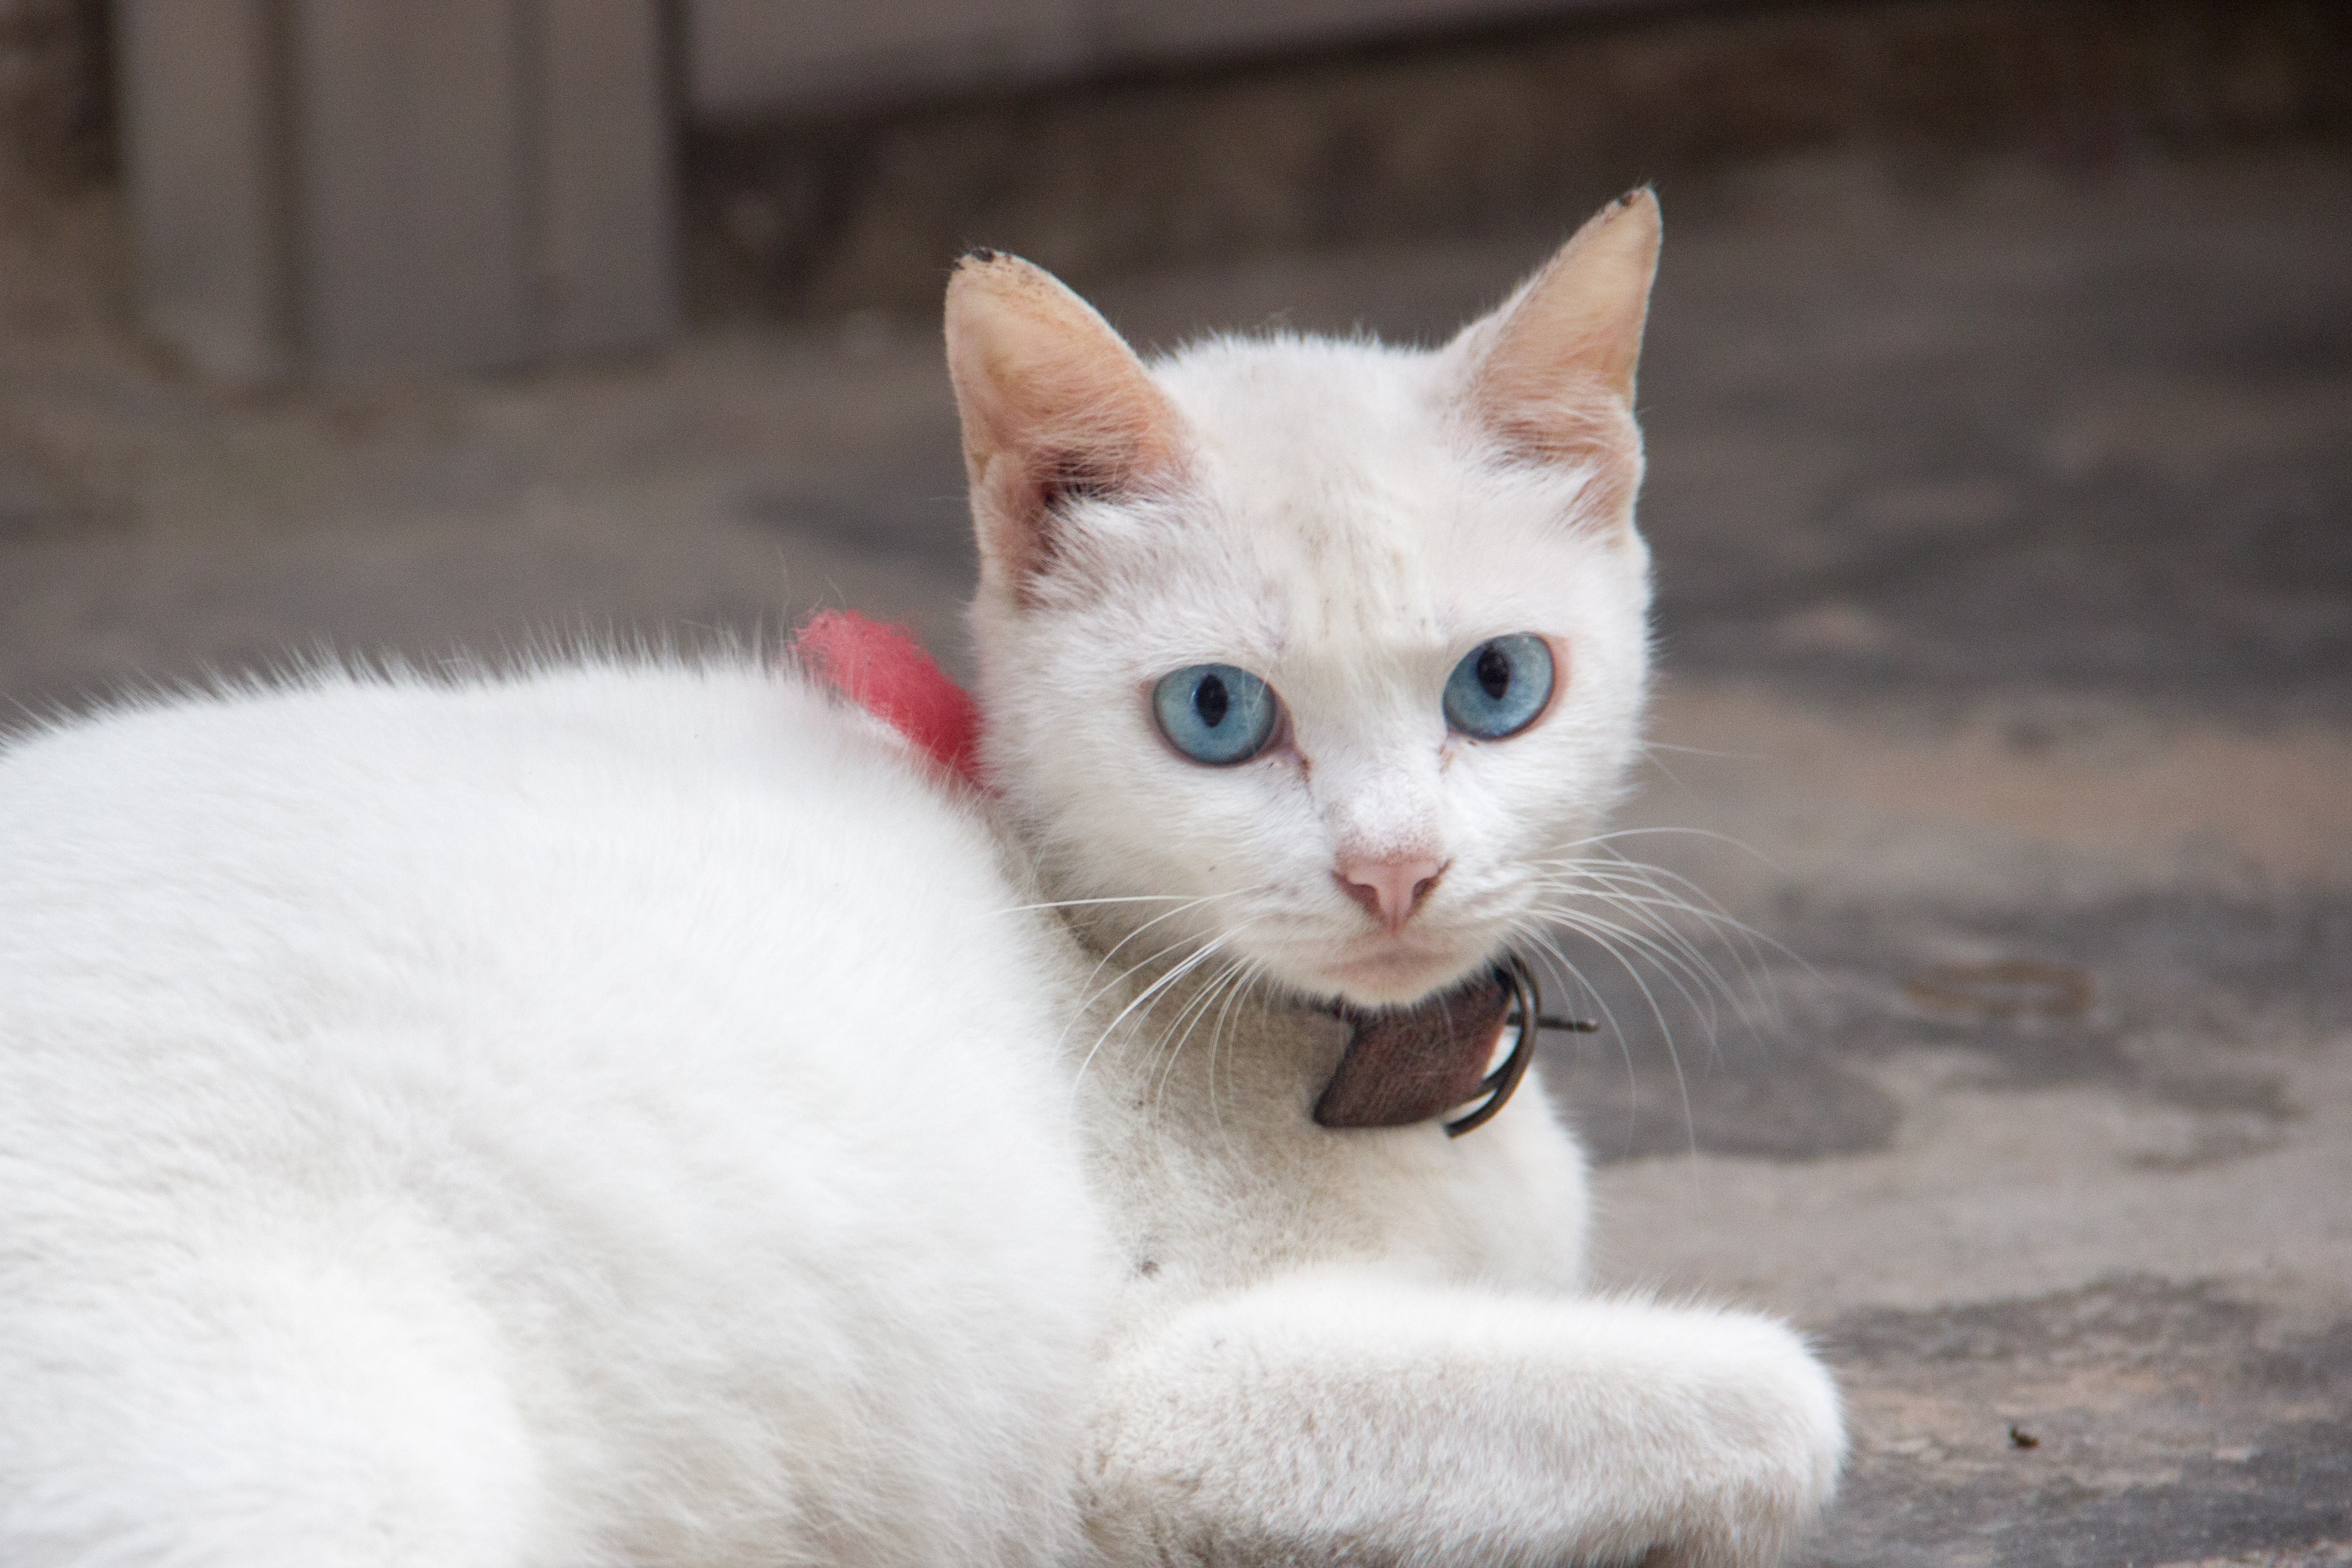
white, kitten, cat, mammal, eyes, whiskers, vertebrate, gaze, european shorthair, burmilla, small to medium sized cats, cat like mammal, domestic short haired cat